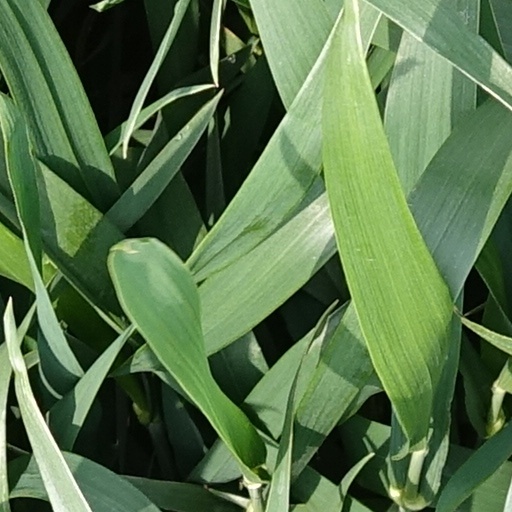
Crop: wheat